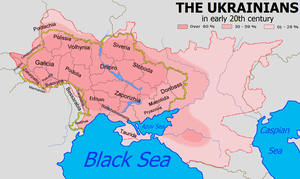
Le nationalisme ukrainien se manifeste d'abord dans la seconde moitié du XIXᵉ siècle en Autriche-Hongrie et dans l'Empire russe. Elle se manifeste par une affirmation d'abord culturelle, puis de plus en plus politique, de la spécificité linguistique, culturelle et historique des Ukrainiens par rapport aux autres peuples slaves de ces deux empires.